Lower Saxony

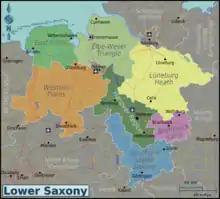
Map of Lower Saxony

Lower Saxony is a German state (') in northwestern Germany. It is the second-largest state by land area, with , and fourth-largest in population (8 million in 2021) among the 16 ' of the Federal Republic of Germany. In rural areas, Northern Low Saxon and Saterland Frisian are still spoken, though by declining numbers of people.